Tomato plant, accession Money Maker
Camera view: vertical (180 deg); turntable rotation: 0 degrees
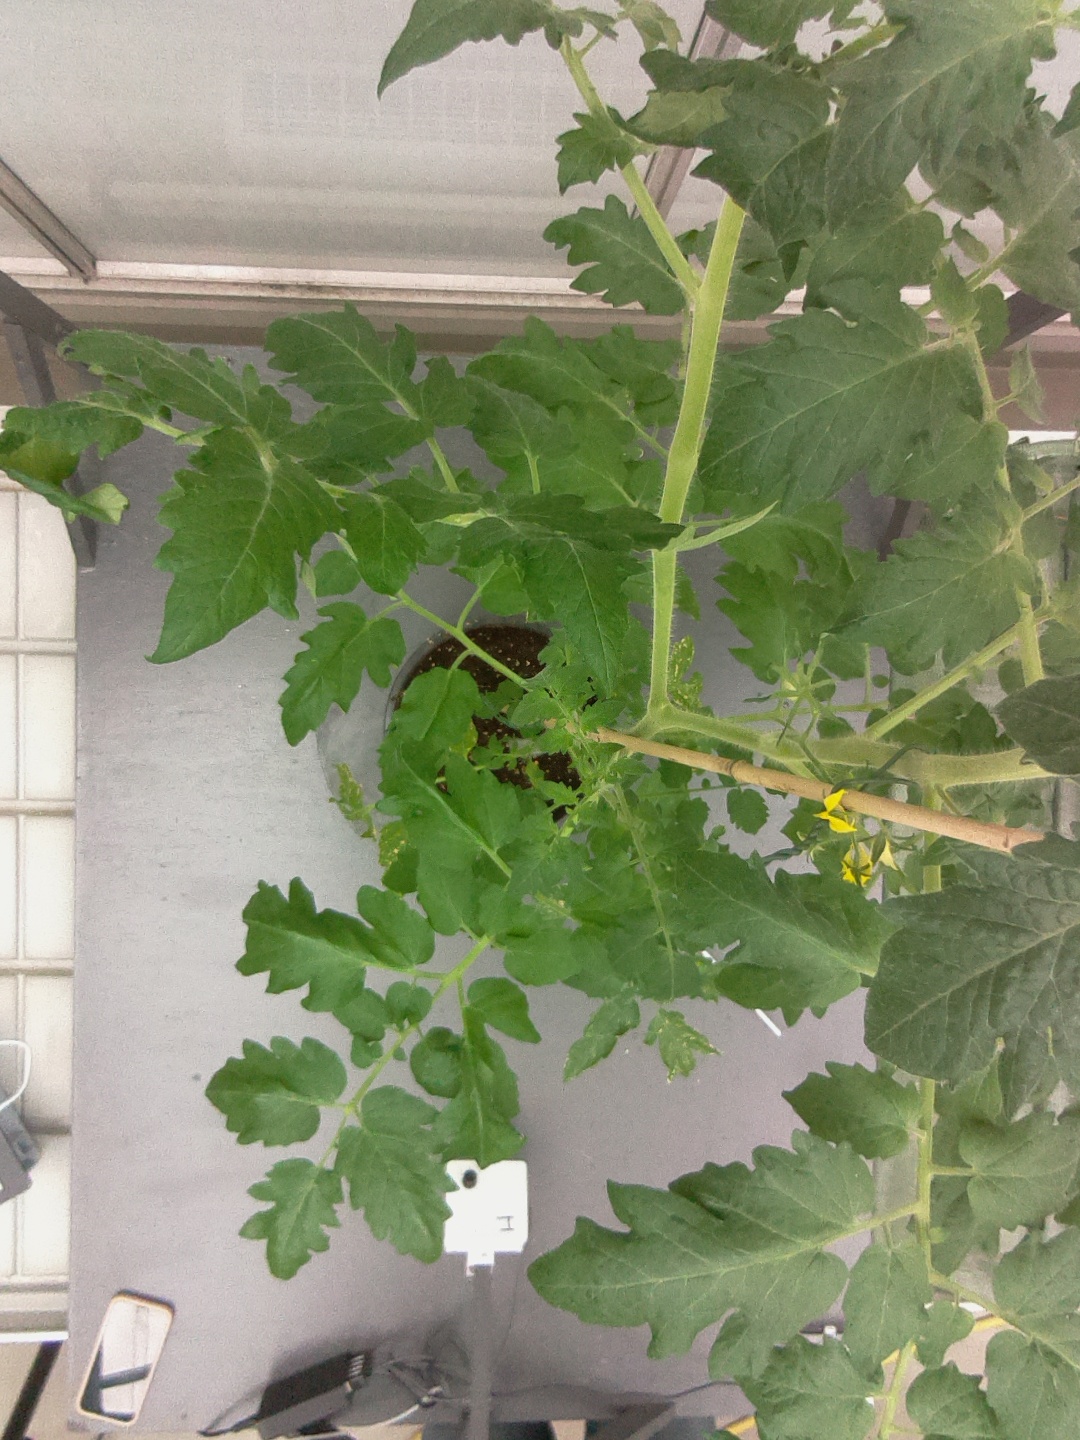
BBCH growth stage 71: 10%-20% of final fruit size